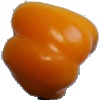
Label: Pepper Yellow 1